Sisterhood Is Powerful

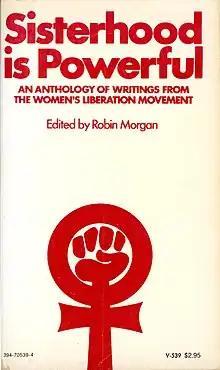
Cover of the first edition

Sisterhood Is Powerful: An Anthology of Writings from the Women's Liberation Movement is a 1970 anthology of feminist writings edited by Robin Morgan, a feminist poet and founding member of New York Radical Women. It is one of the first widely available anthologies of second-wave feminism. It is both a consciousness-raising analysis and a call-to-action. "" (1984) is the follow-up to "Sisterhood Is Powerful". After "Sisterhood Is Global" came its follow-up, "" (2003).